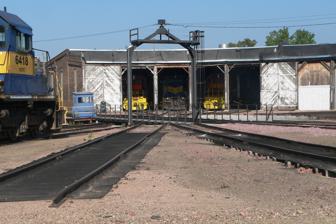
Building: Chicago and North Western Roundhouse
Country: United States of America
Year built: 1907
United States historic place Chicago and North Western Roundhouse U.S. National Register of Historic Places Roundhouse behind turntable Location in South Dakota Show map of South Dakota Location in United States Show map of the United States Location North of First St., Huron, South Dakota Coordinates 44°21′57″N 98°12′21″W / 44.36583°N 98.20583°W / 44.36583; -98.20583 ( Chicago and North Western Roundhouse ) Area 4 acres (1.6 ha) Built c. 1907 Built by Chicago & North Western Railroad Architectural style Vernacular industrial MPS Historic Railroads of South Dakota MPS NRHP reference No. 98001411 Added to NRHP November 19, 1998 The Chicago and North Western Roundhouse in Huron, South Dakota was listed on the National Register of Historic Places in 1998. The listing included two contributing buildings and a contributing structure of the Chicago & North Western Railroad .  It has also been known as C&NW Roundhouse and as Huron Roundhouse . The roundhouse was built around 1907, with brick laid in common bond .  The railway turntable , built at about the same time, is 75 feet (23 m) long.  An office and storage building also from the same time, is a single-story building. Turntable See also Dakota, Minnesota and Eastern Railroad Rapid City, Pierre and Eastern Railroad References